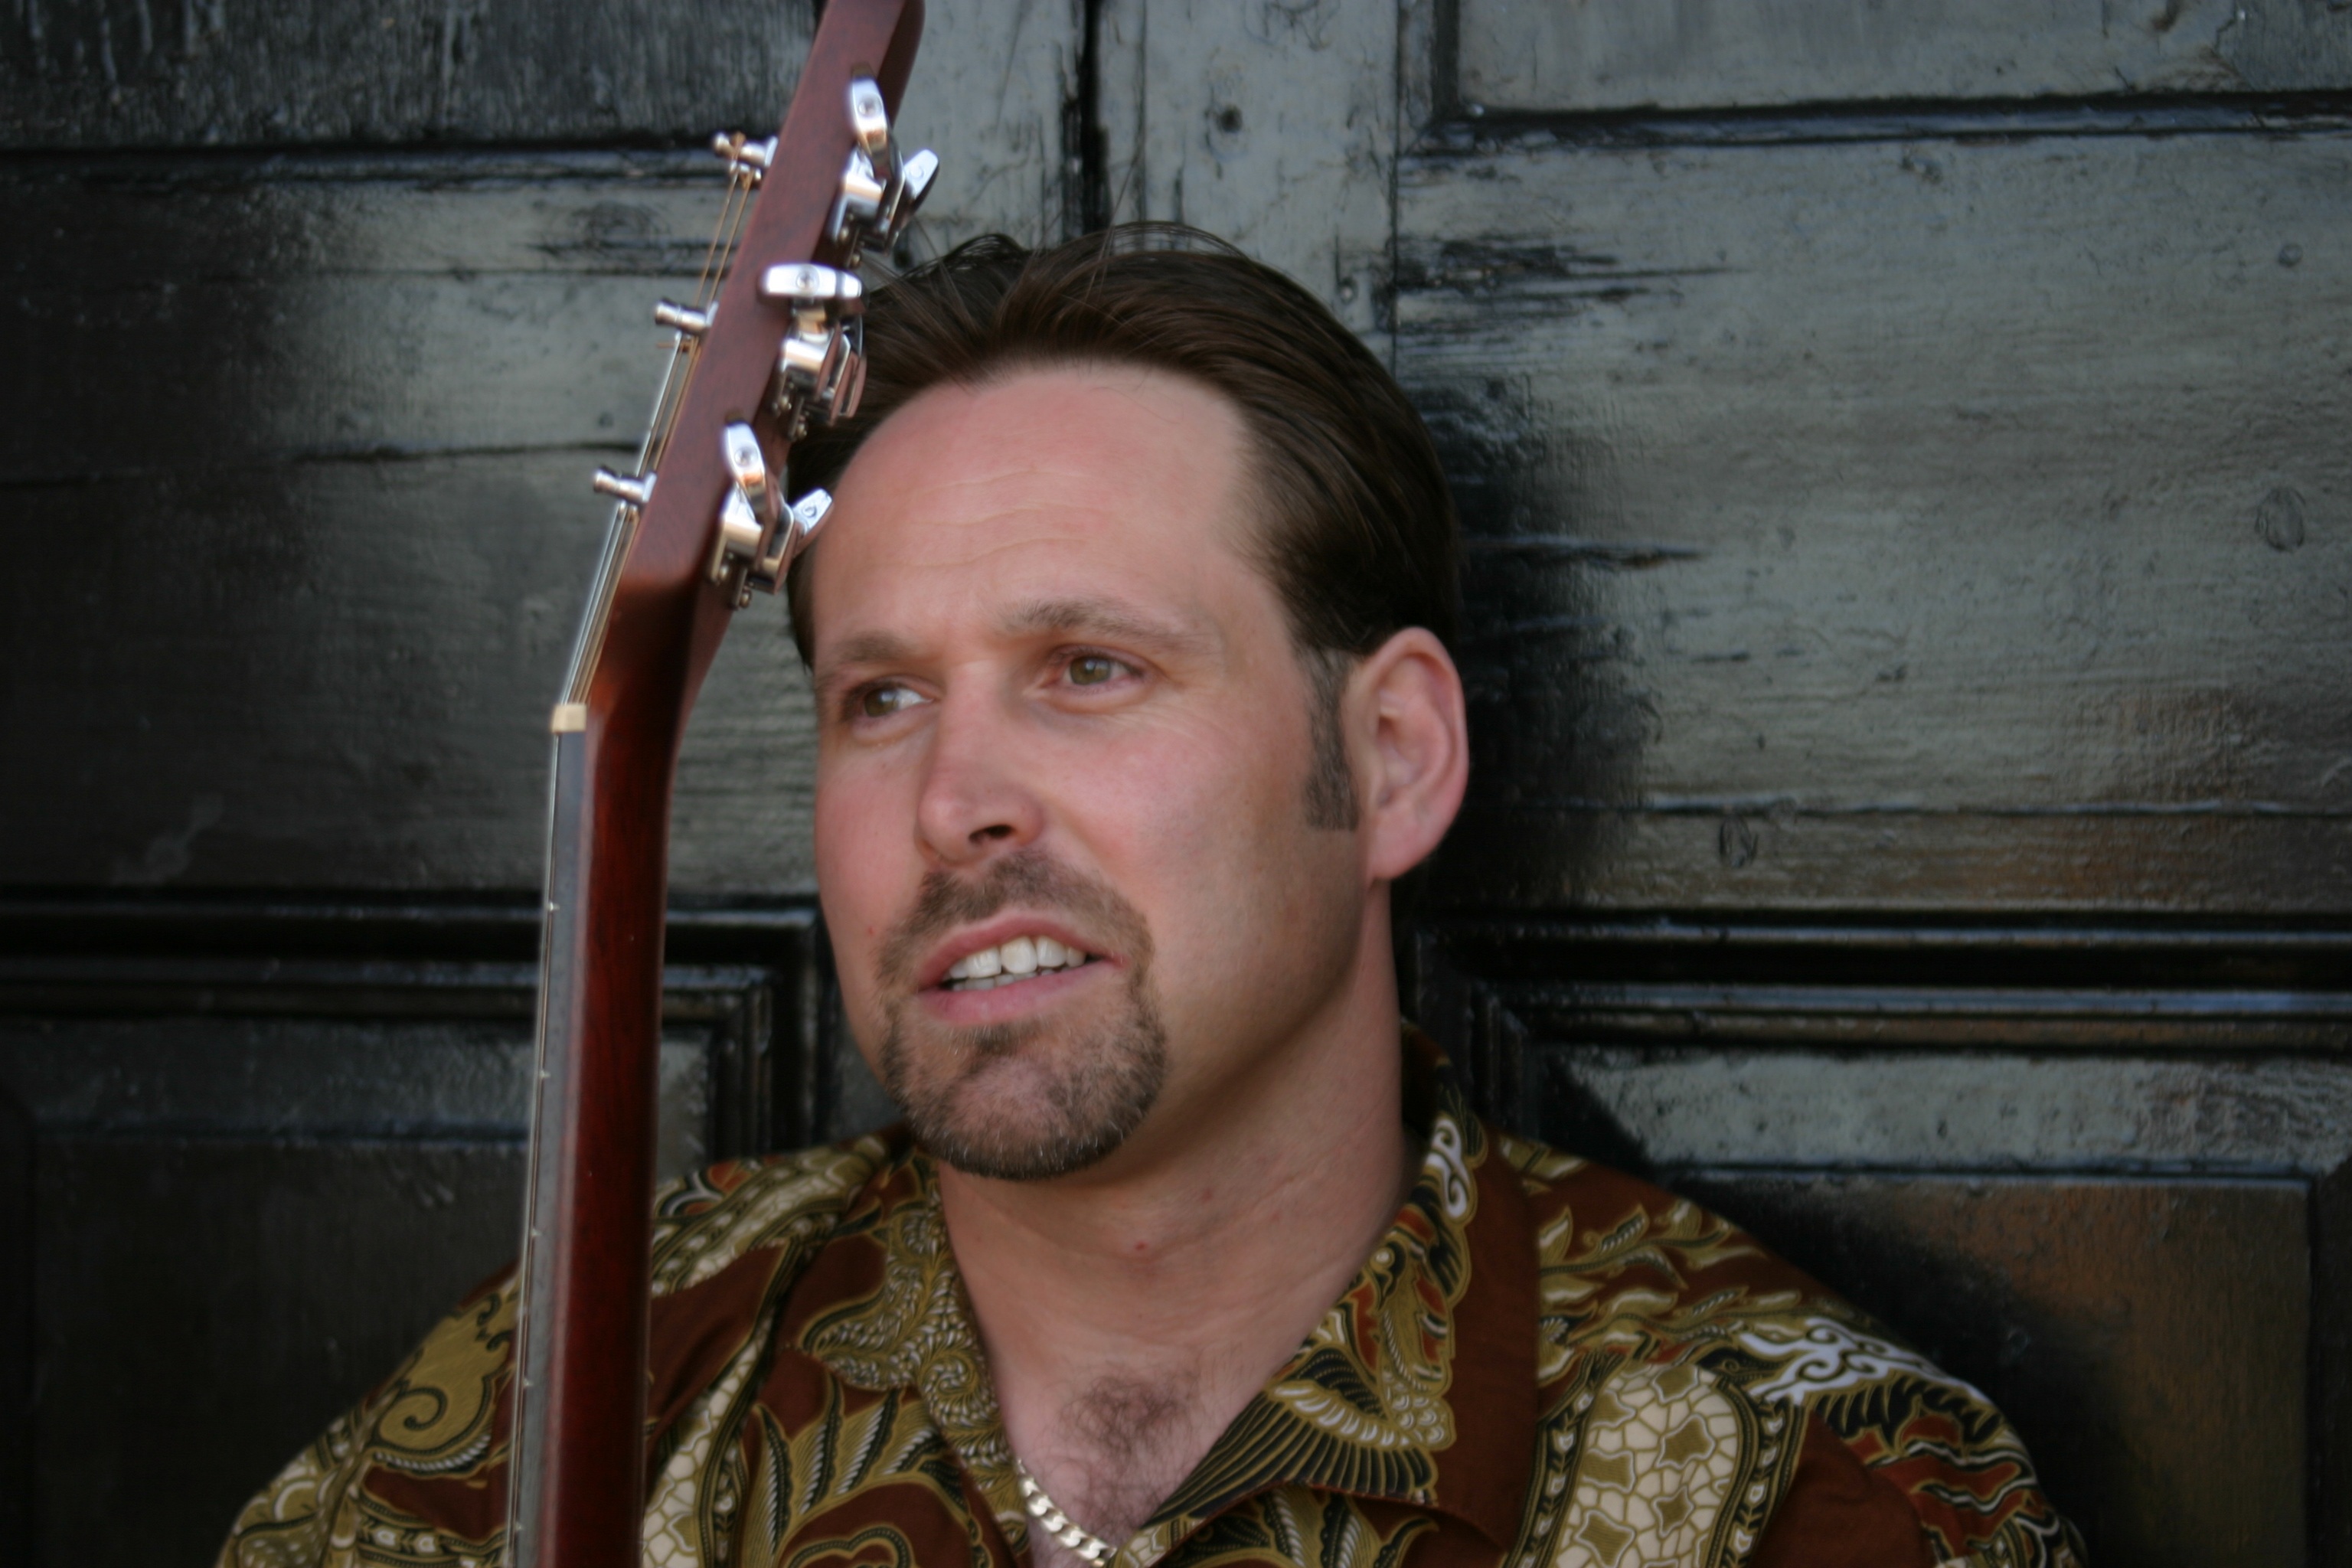
man, person, music, people, guitar, male, singer, portrait, artist, musician, player, guitar player, singing, guitarist, entertainment